Educational technology

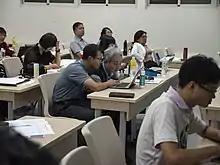
Students using laptops in higher education

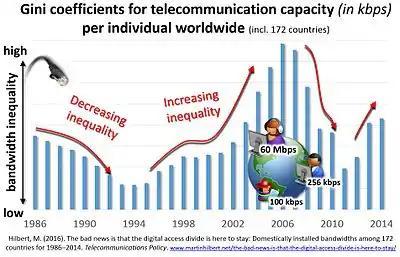

E-learning is increasingly being utilized by students who may not want to go to traditional brick-and-mortar schools due to severe allergies or other medical issues, fear of school violence and school bullying, and students whose parents would like to homeschool but do not feel qualified. Online schools create a haven for students to receive a quality education while almost completely avoiding these common problems. Online charter schools also often are not limited by location, income level, or class size in the way brick and mortar charter schools are.